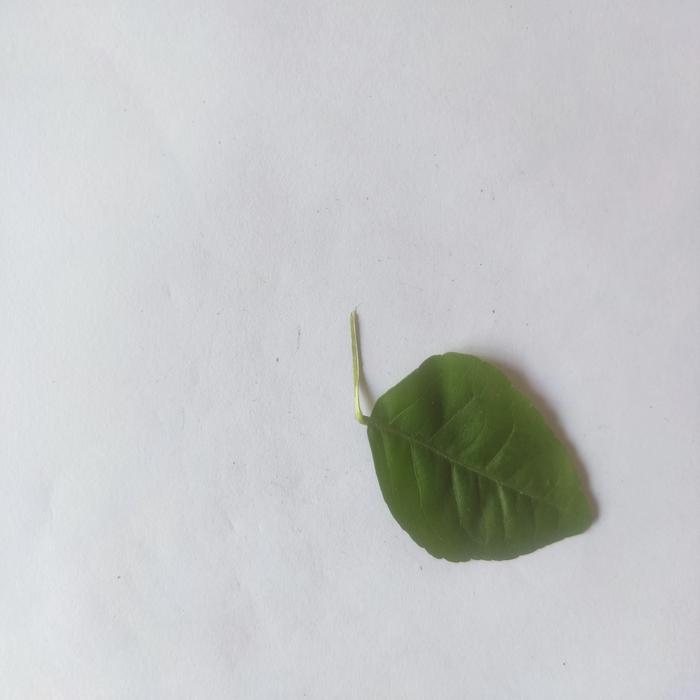
Crop: Aegle Marmelos
Leaf condition: Healthy_Leaf